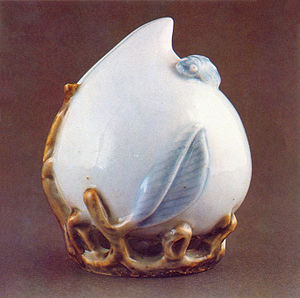
Sydkorea / Kultur / Kunst
Blå og hvidt porcelæn ferskenformet vanddråber fra Joseon-dynastiet i det 18. århundrede.
Republikken Korea, også kaldet Sydkorea, er et land i Asien. Nordkorea er det eneste tilstødende land. Landet ligger på den sydlige del af den koreanske halvø mellem det Japanske Hav og det Gule Hav.